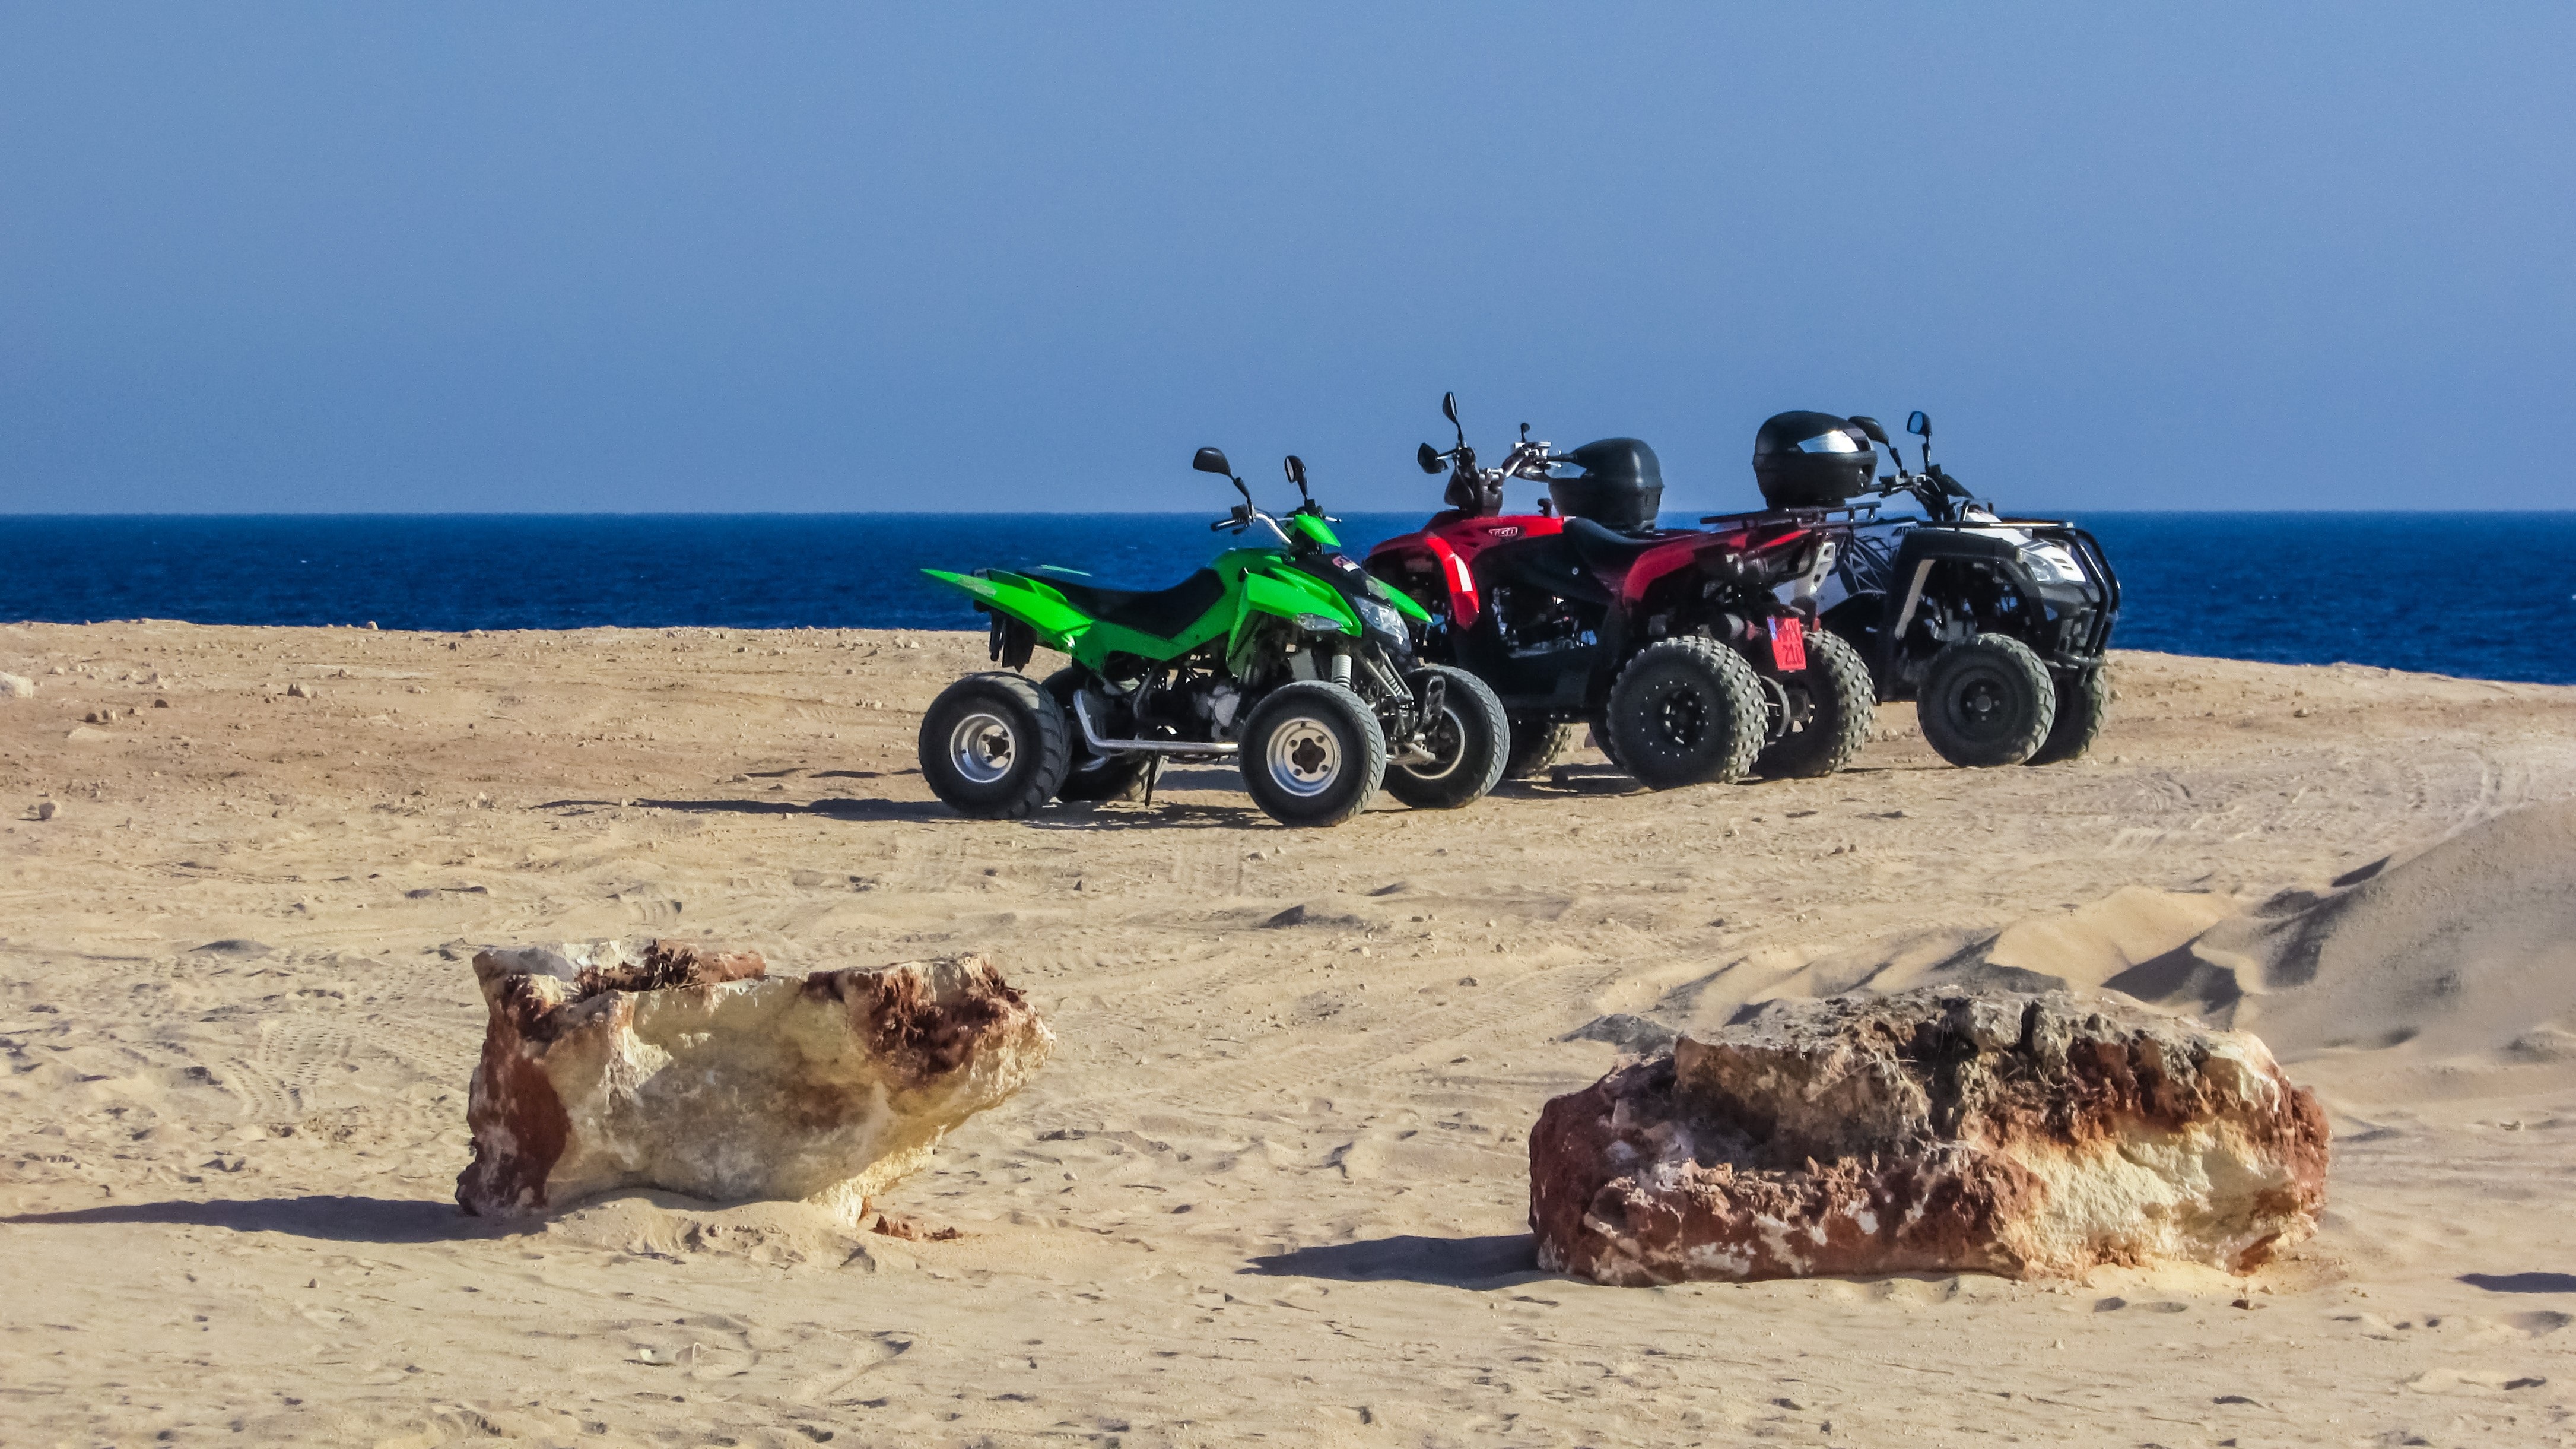
beach, nature, sand, adventure, summer, vehicle, dirt, cyprus, sahara, 4x4, off road, quad bike, 4 wheel, four wheeler, natural environment, aeolian landform